Jokerit

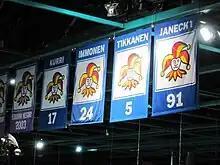
Retired numbers of Jokerit

Jokerit boasts a fervent fanbase supported by three notable supporters organizations: the Jokerit Fan Club, Old Chiefs, and Eteläpääty.